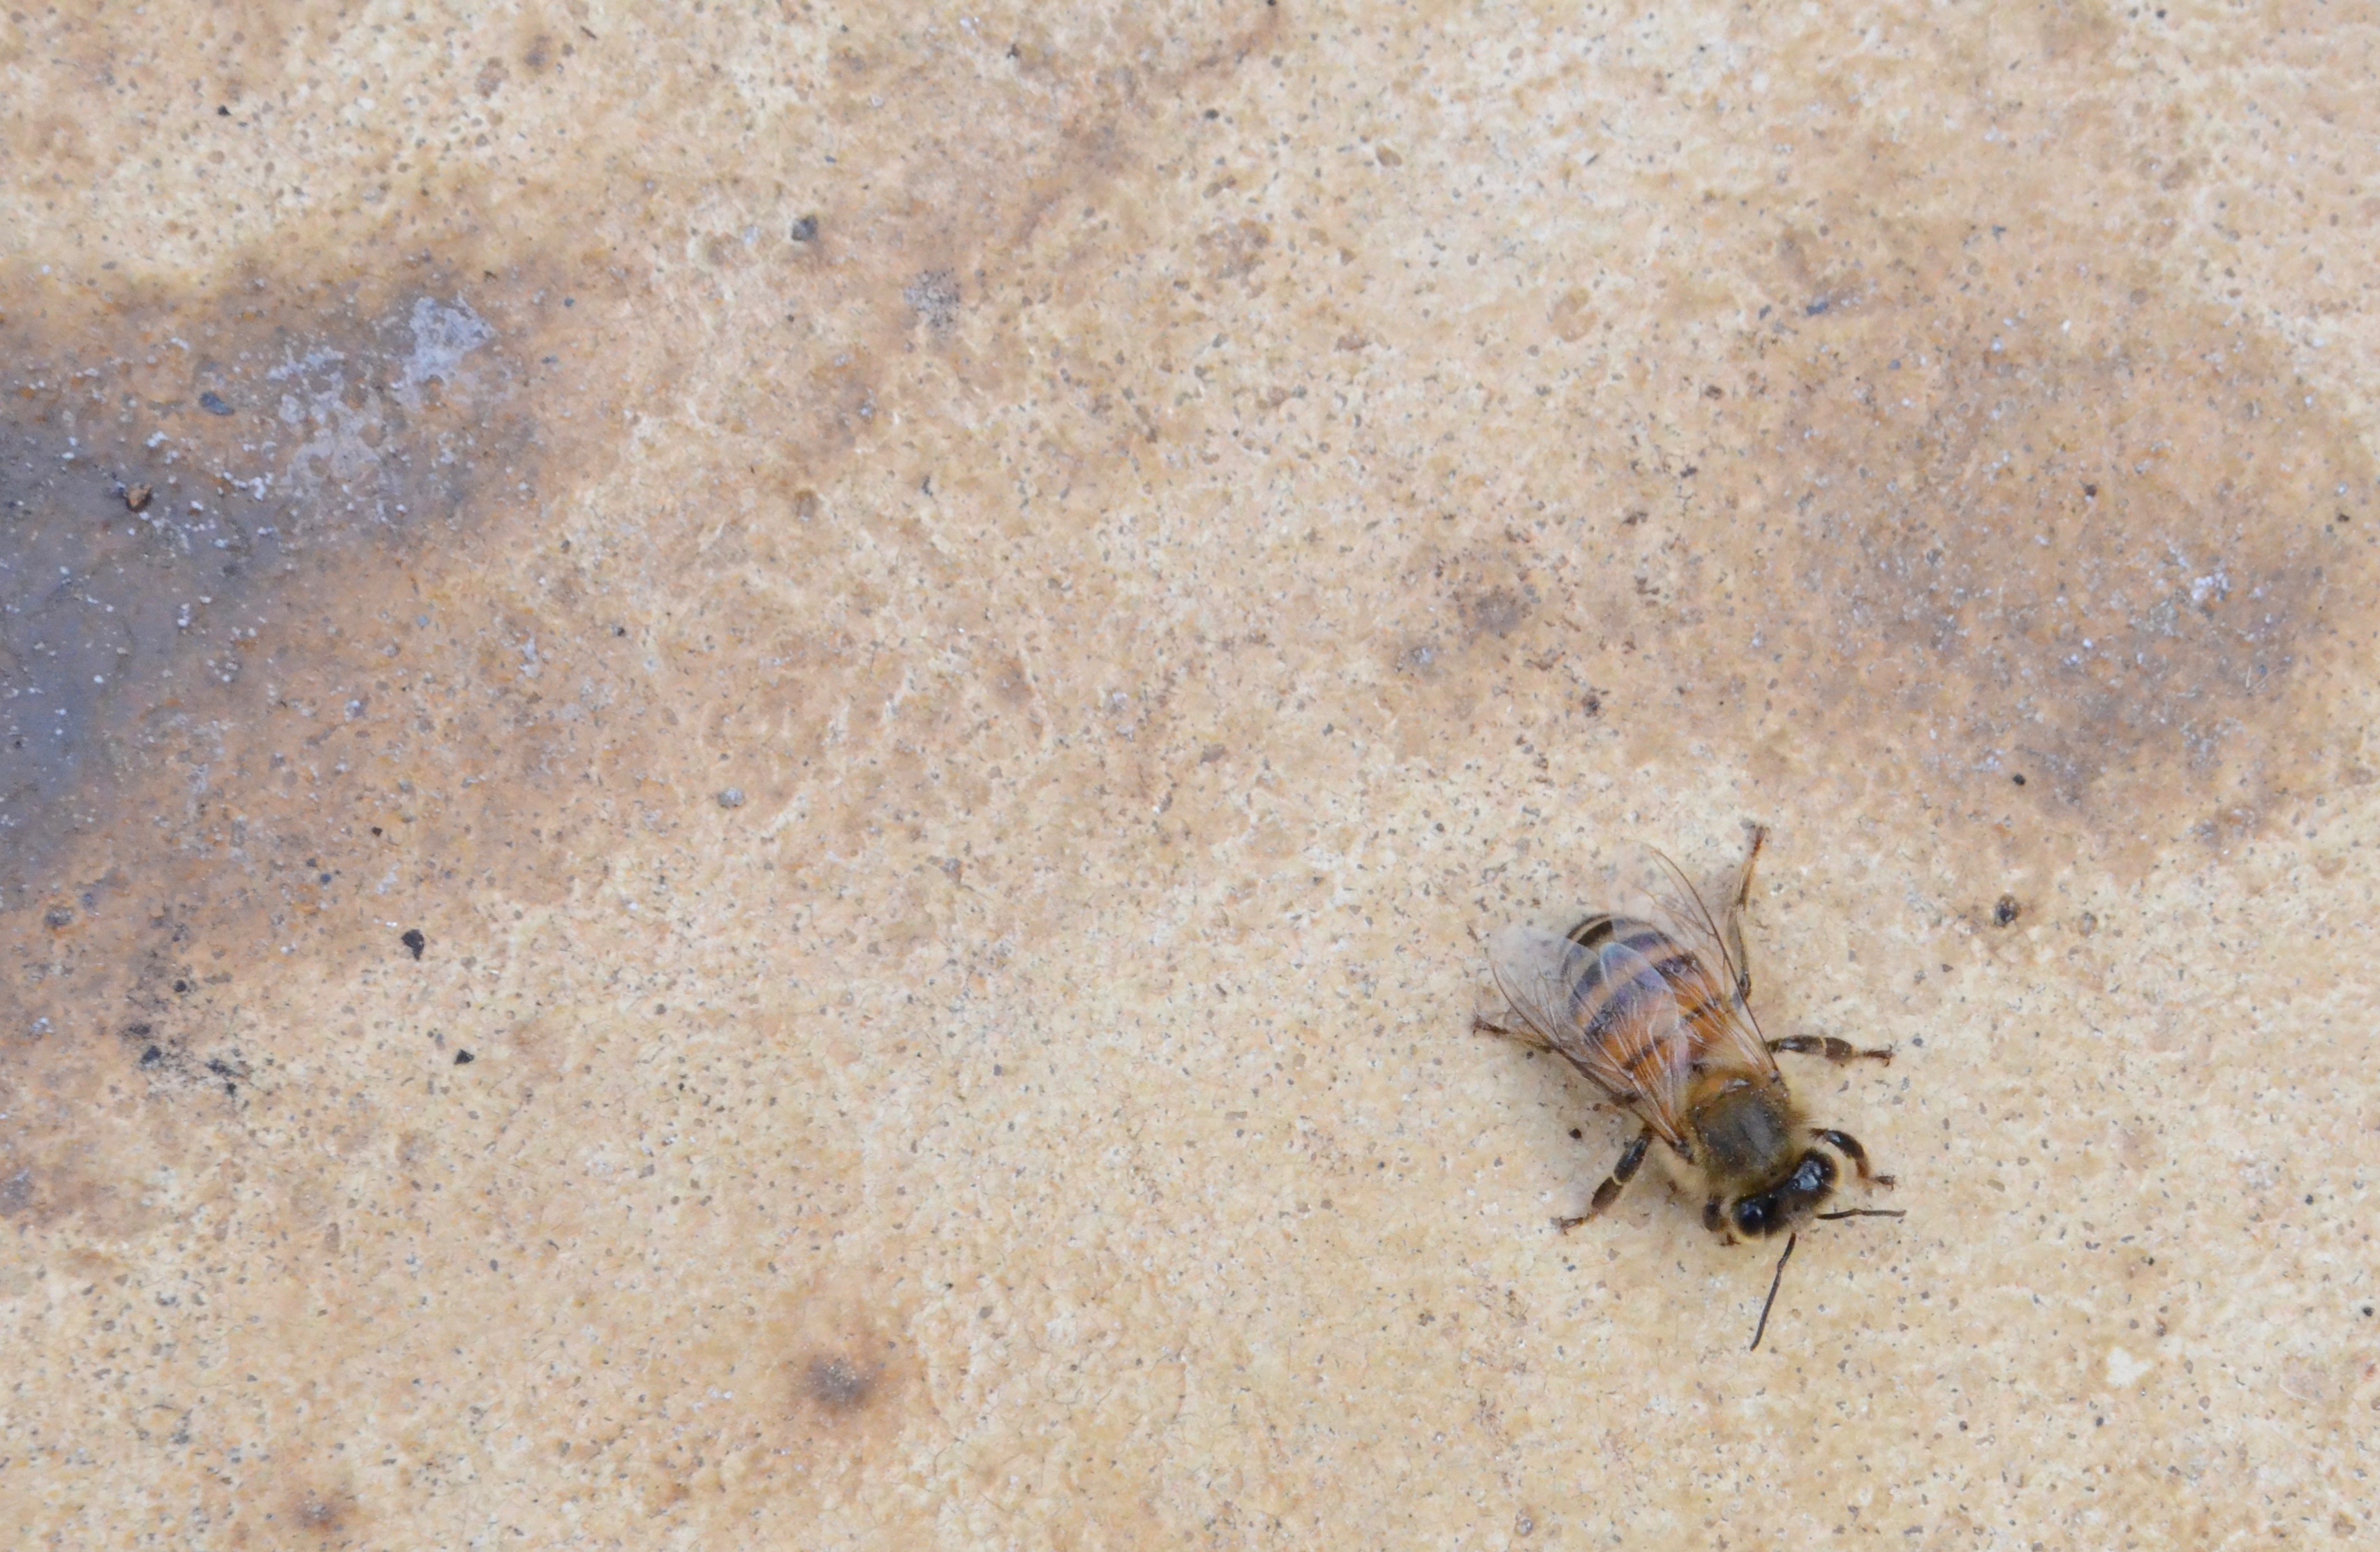
insect, soil, fauna, invertebrate, ant, pest, membrane winged insect